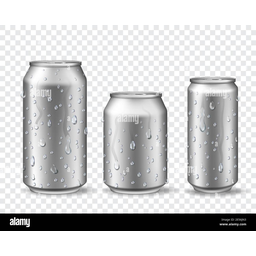
Label: metal